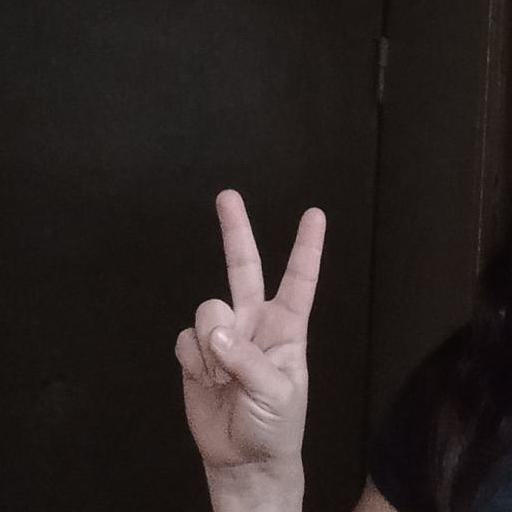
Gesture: peace